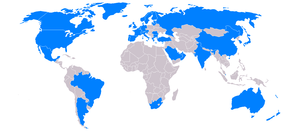
Carte des membres du Groupe d'action financière sur le blanchiment de capitaux.